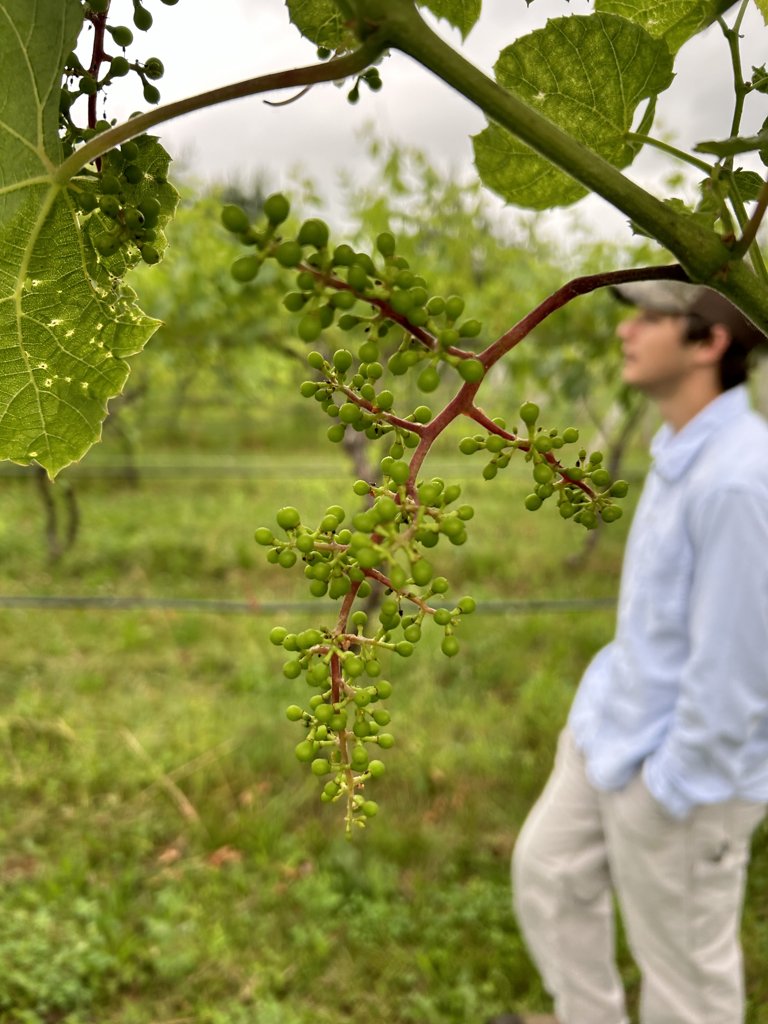
Berries visible: 219
Grape clusters: 2